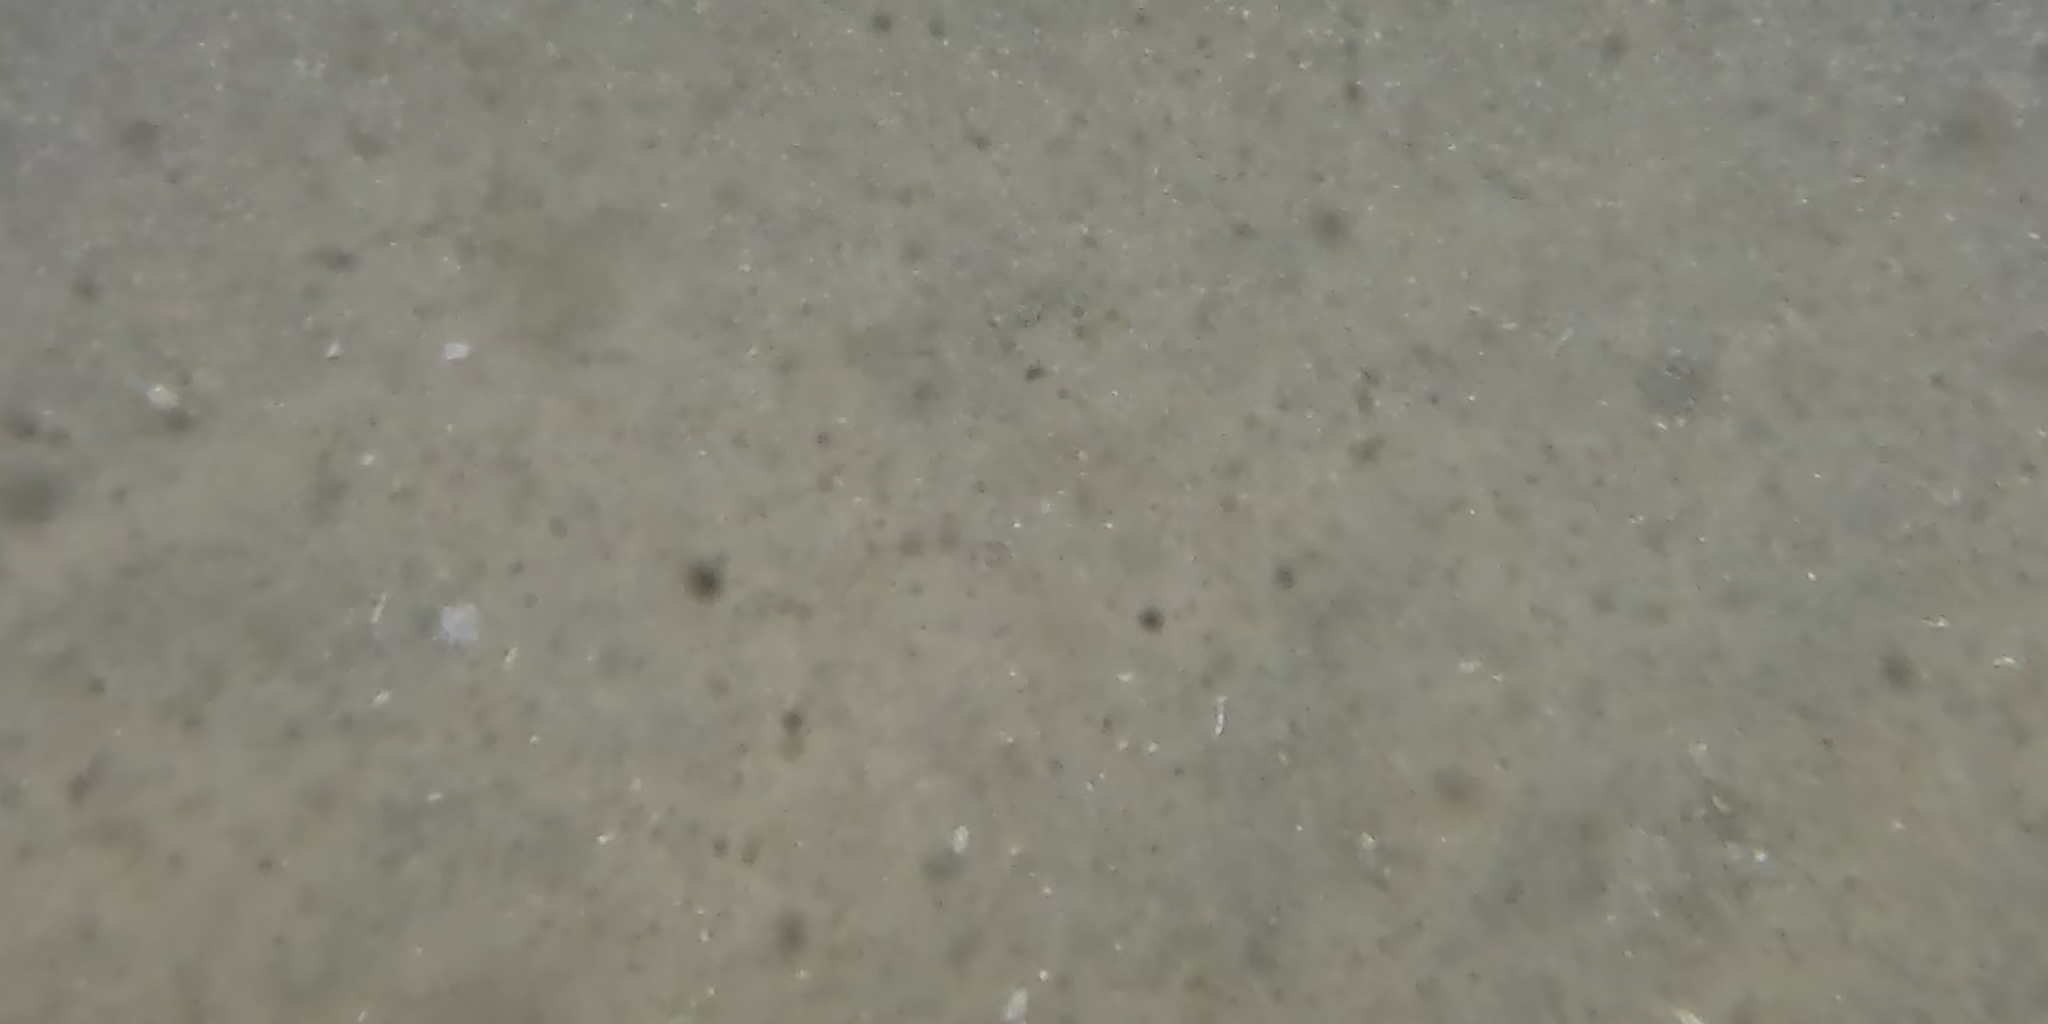
Seabed habitat: sand